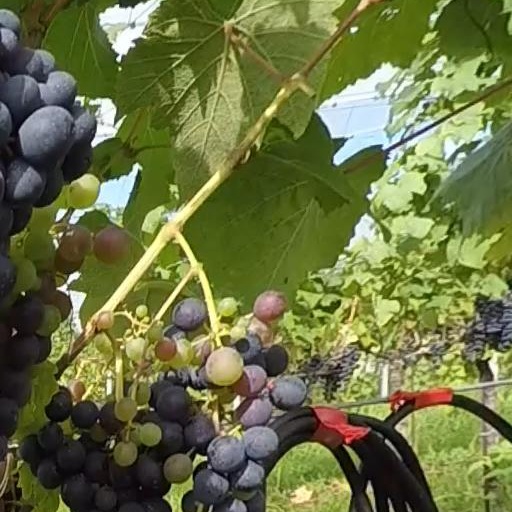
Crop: grape